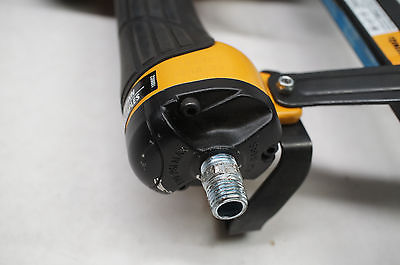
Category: stapler